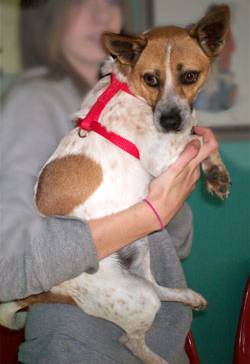
Label: dog